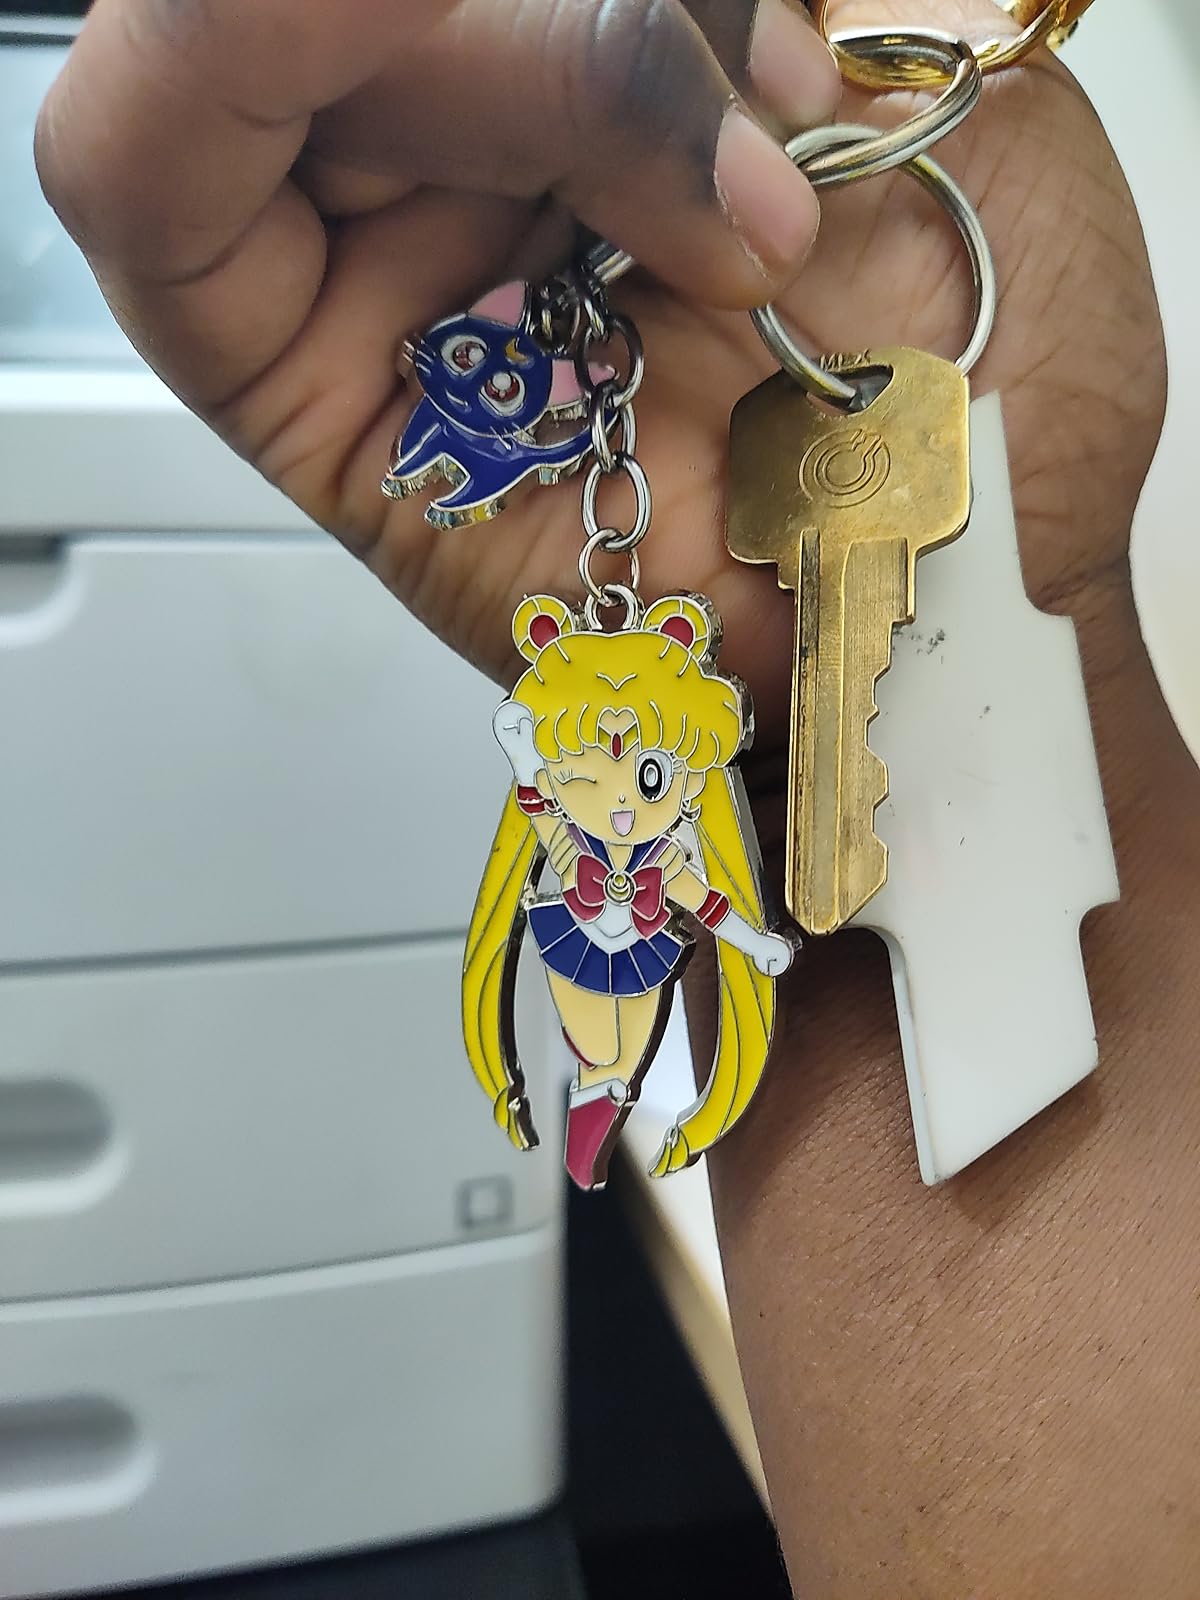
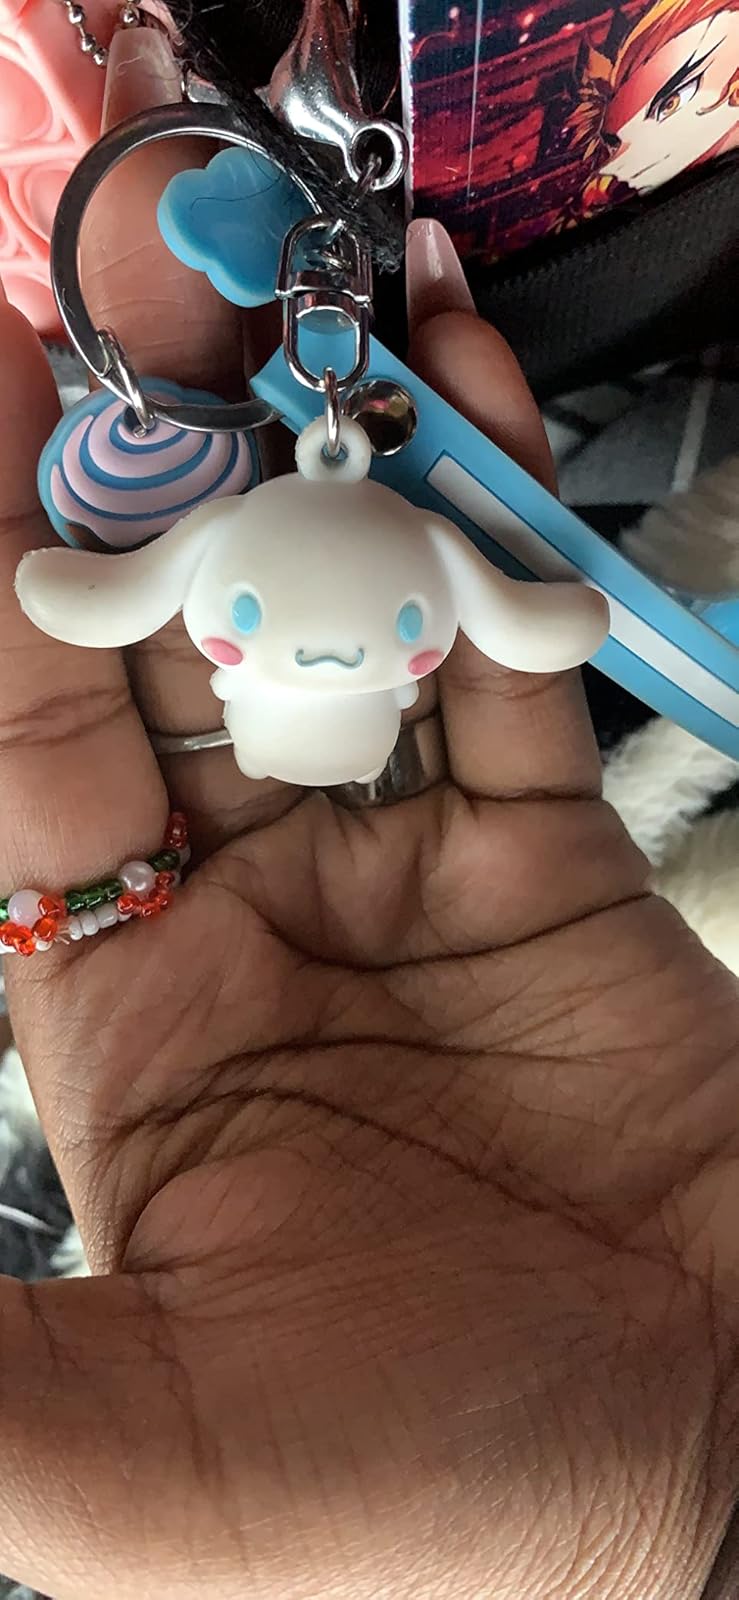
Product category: accessories_keychain
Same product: no